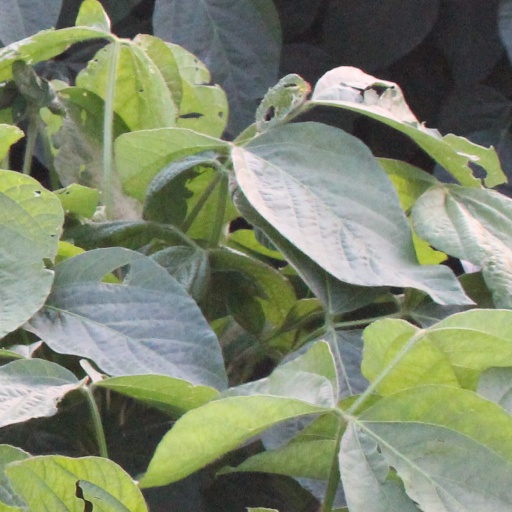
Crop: soybean